Characters of the Metroid series

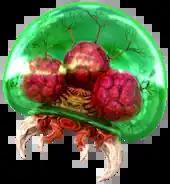
Artwork of the larval form of the series' titular alien species, from "".

The are floating, predatory jellyfish-like organisms with tripartite nuclei and the titular characters of the series. They are capable of siphoning an undetectable life energy from any life form, generally causing Samus's health to rapidly decrease. Created by the Chozo as a type of bioweapon in order to combat the more dangerous X Parasites, they are one of the primary plot points in the "Metroid" games as Samus either fights them or tries to prevent the Space Pirates or Galactic Federation from harnessing their powers for evil.